Antônio de Castro Mayer

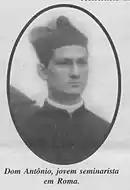
Antônio as a seminarian in Rome.

Antônio de Castro Mayer was born in Campinas, São Paulo, to João Mayer, a Bavarian stonemason, and his wife, Francisca de Castro, a Brazilian peasant. One of twelve children, Antônio helped his mother support their family after João died in 1910. At age 12, he entered São Paulo's minor seminary, then run by the Premonstratensian Fathers. He entered the major seminary in 1922 and then studied at the Pontifical Gregorian University in Rome, obtaining his doctorate in theology in 1928. He was ordained to the priesthood by Cardinal Basilio Pompili on 30 October 1927. He taught philosophy, history of philosophy, and dogmatic theology at the seminary in São Paulo for the next 13 years.